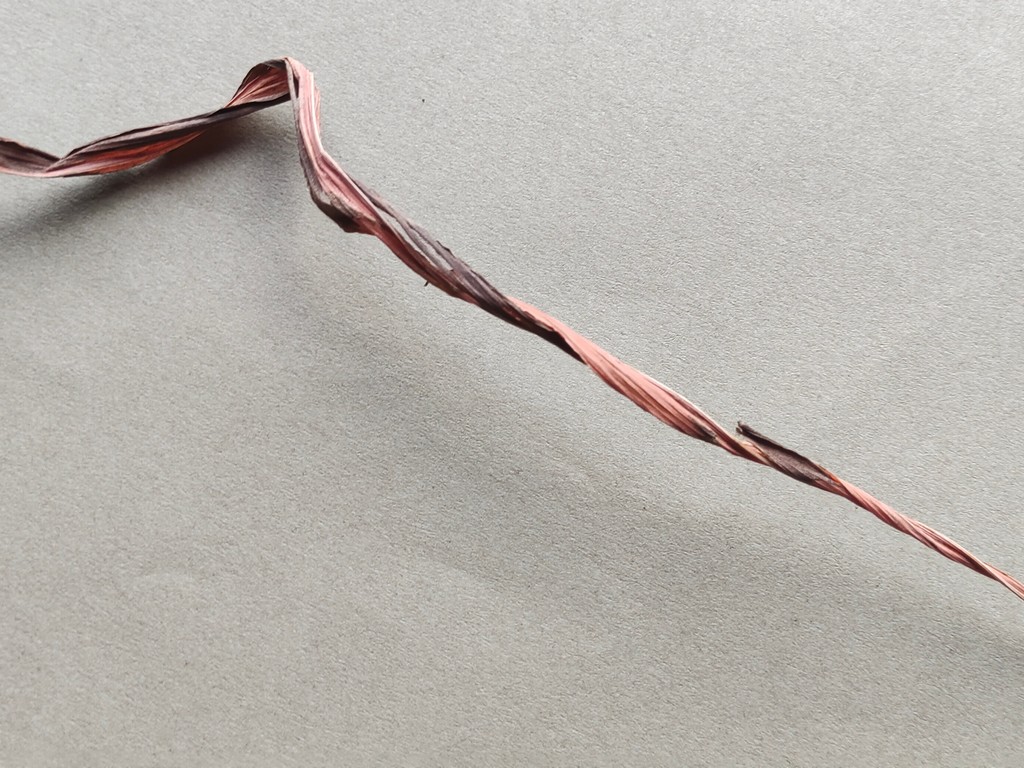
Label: Dried